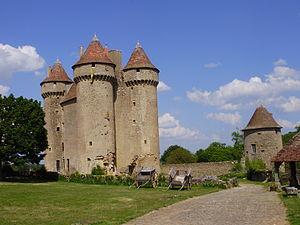
Le château de Sarzay fut une imposante forteresse médiévale comprenant 38 tours et 3 pont-levis.
Sarzay est une commune française située dans le département de l'Indre, en région Centre-Val de Loire.